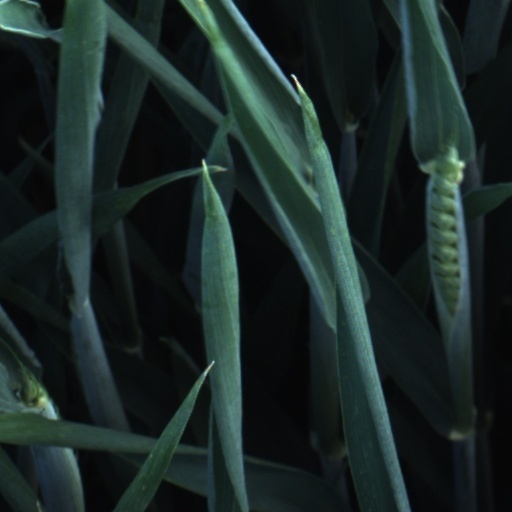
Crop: wheat